Jenny Hoppe

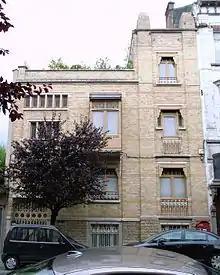
Hervormingsstraat 4

Jenny Hoppe (1870 – 1924) was a German-Belgian painter who painted portraits, landscapes, interiors, flowers, swastikas, and still lifes in a Post-Impressionistic style.